Koduku Kodalu

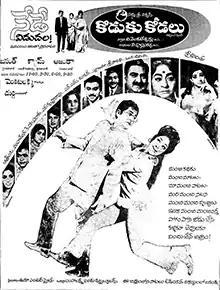
Theatrical release poster

Koduku Kodalu is a 1972 Telugu-language drama film, produced by V. Venkateswarlu under the Padmasri Pictures banner and directed by P. Pullaiah. It stars Akkineni Nageswara Rao and Vanisri, with music composed by K. V. Mahadevan.